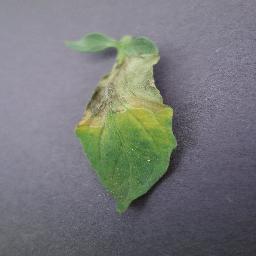
Label: Tomato___Late_blight